Chen Shih-meng

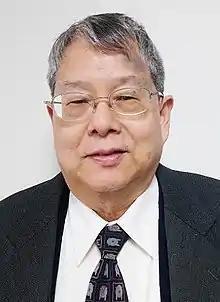

Chen Shih-meng (born 4 August 1948) is a Taiwanese economist and politician. Chen supported the independence of Taiwan.